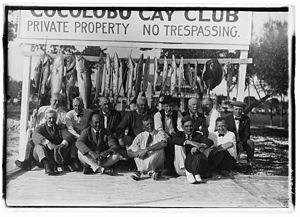
Le président américain Warren Harding et ses amis au Cocolobo Cay Club, Floride, États-Unis entre 1921 et 1923